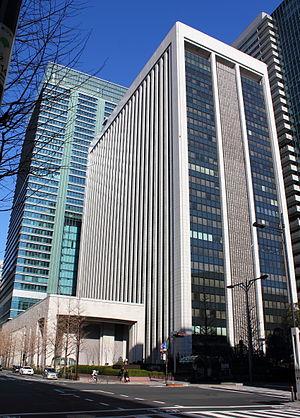
Mitsubishi UFJ Financial Group, Incorporated ou MUFG, est l'un des plus grands groupes bancaires japonais avec environ 1 200 milliards de dollars de dépôts, dont le siège social est à Tokyo, et qui fait partie du groupe Mitsubishi